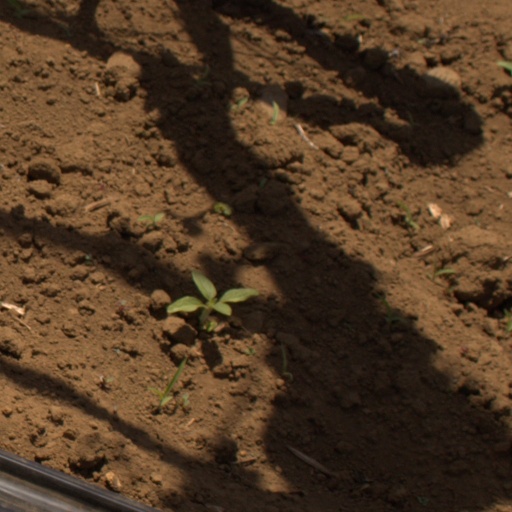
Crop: Jerusalem artichoke